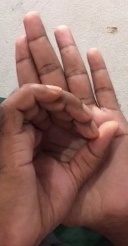
ASL sign: 0